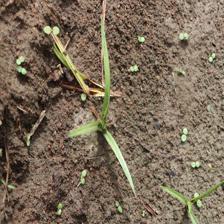
Label: Grass